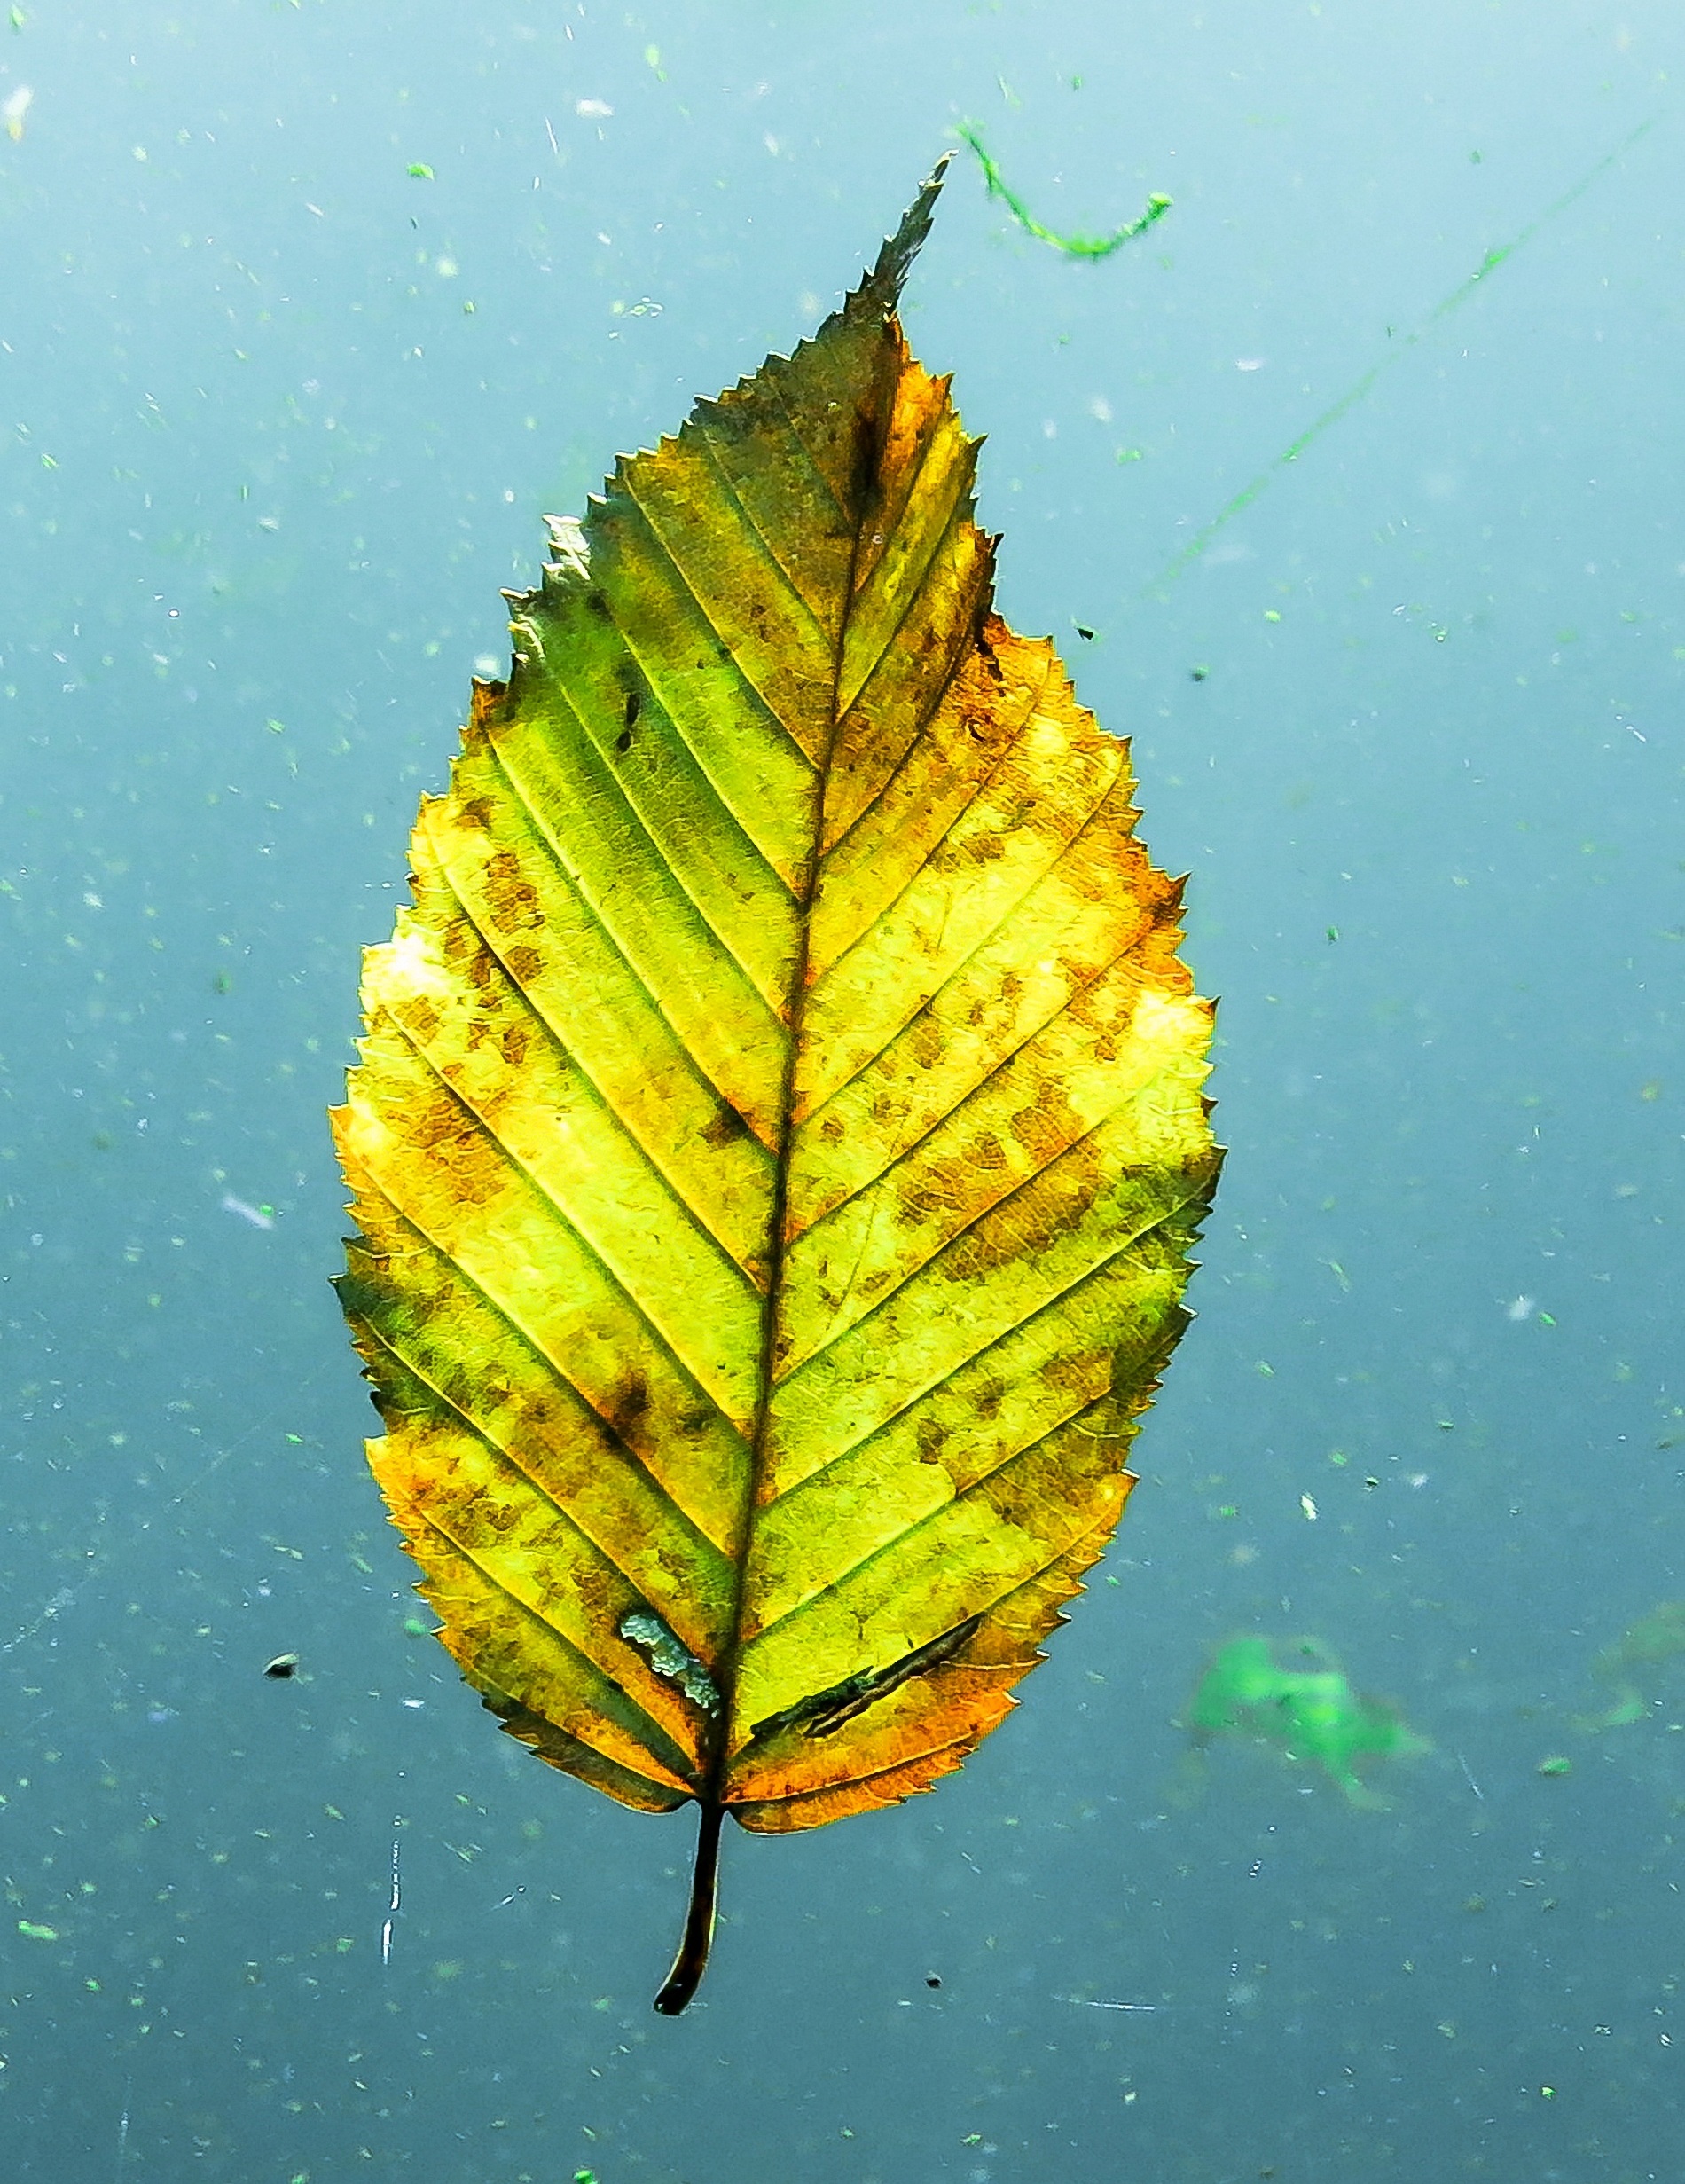
tree, nature, branch, plant, sunlight, leaf, flower, green, golden, reflection, drive, autumn, botany, yellow, flora, season, leaves, bank, mood, golden autumn, autumn colours, macro photography, sheet in the water, plant stem, woody plant